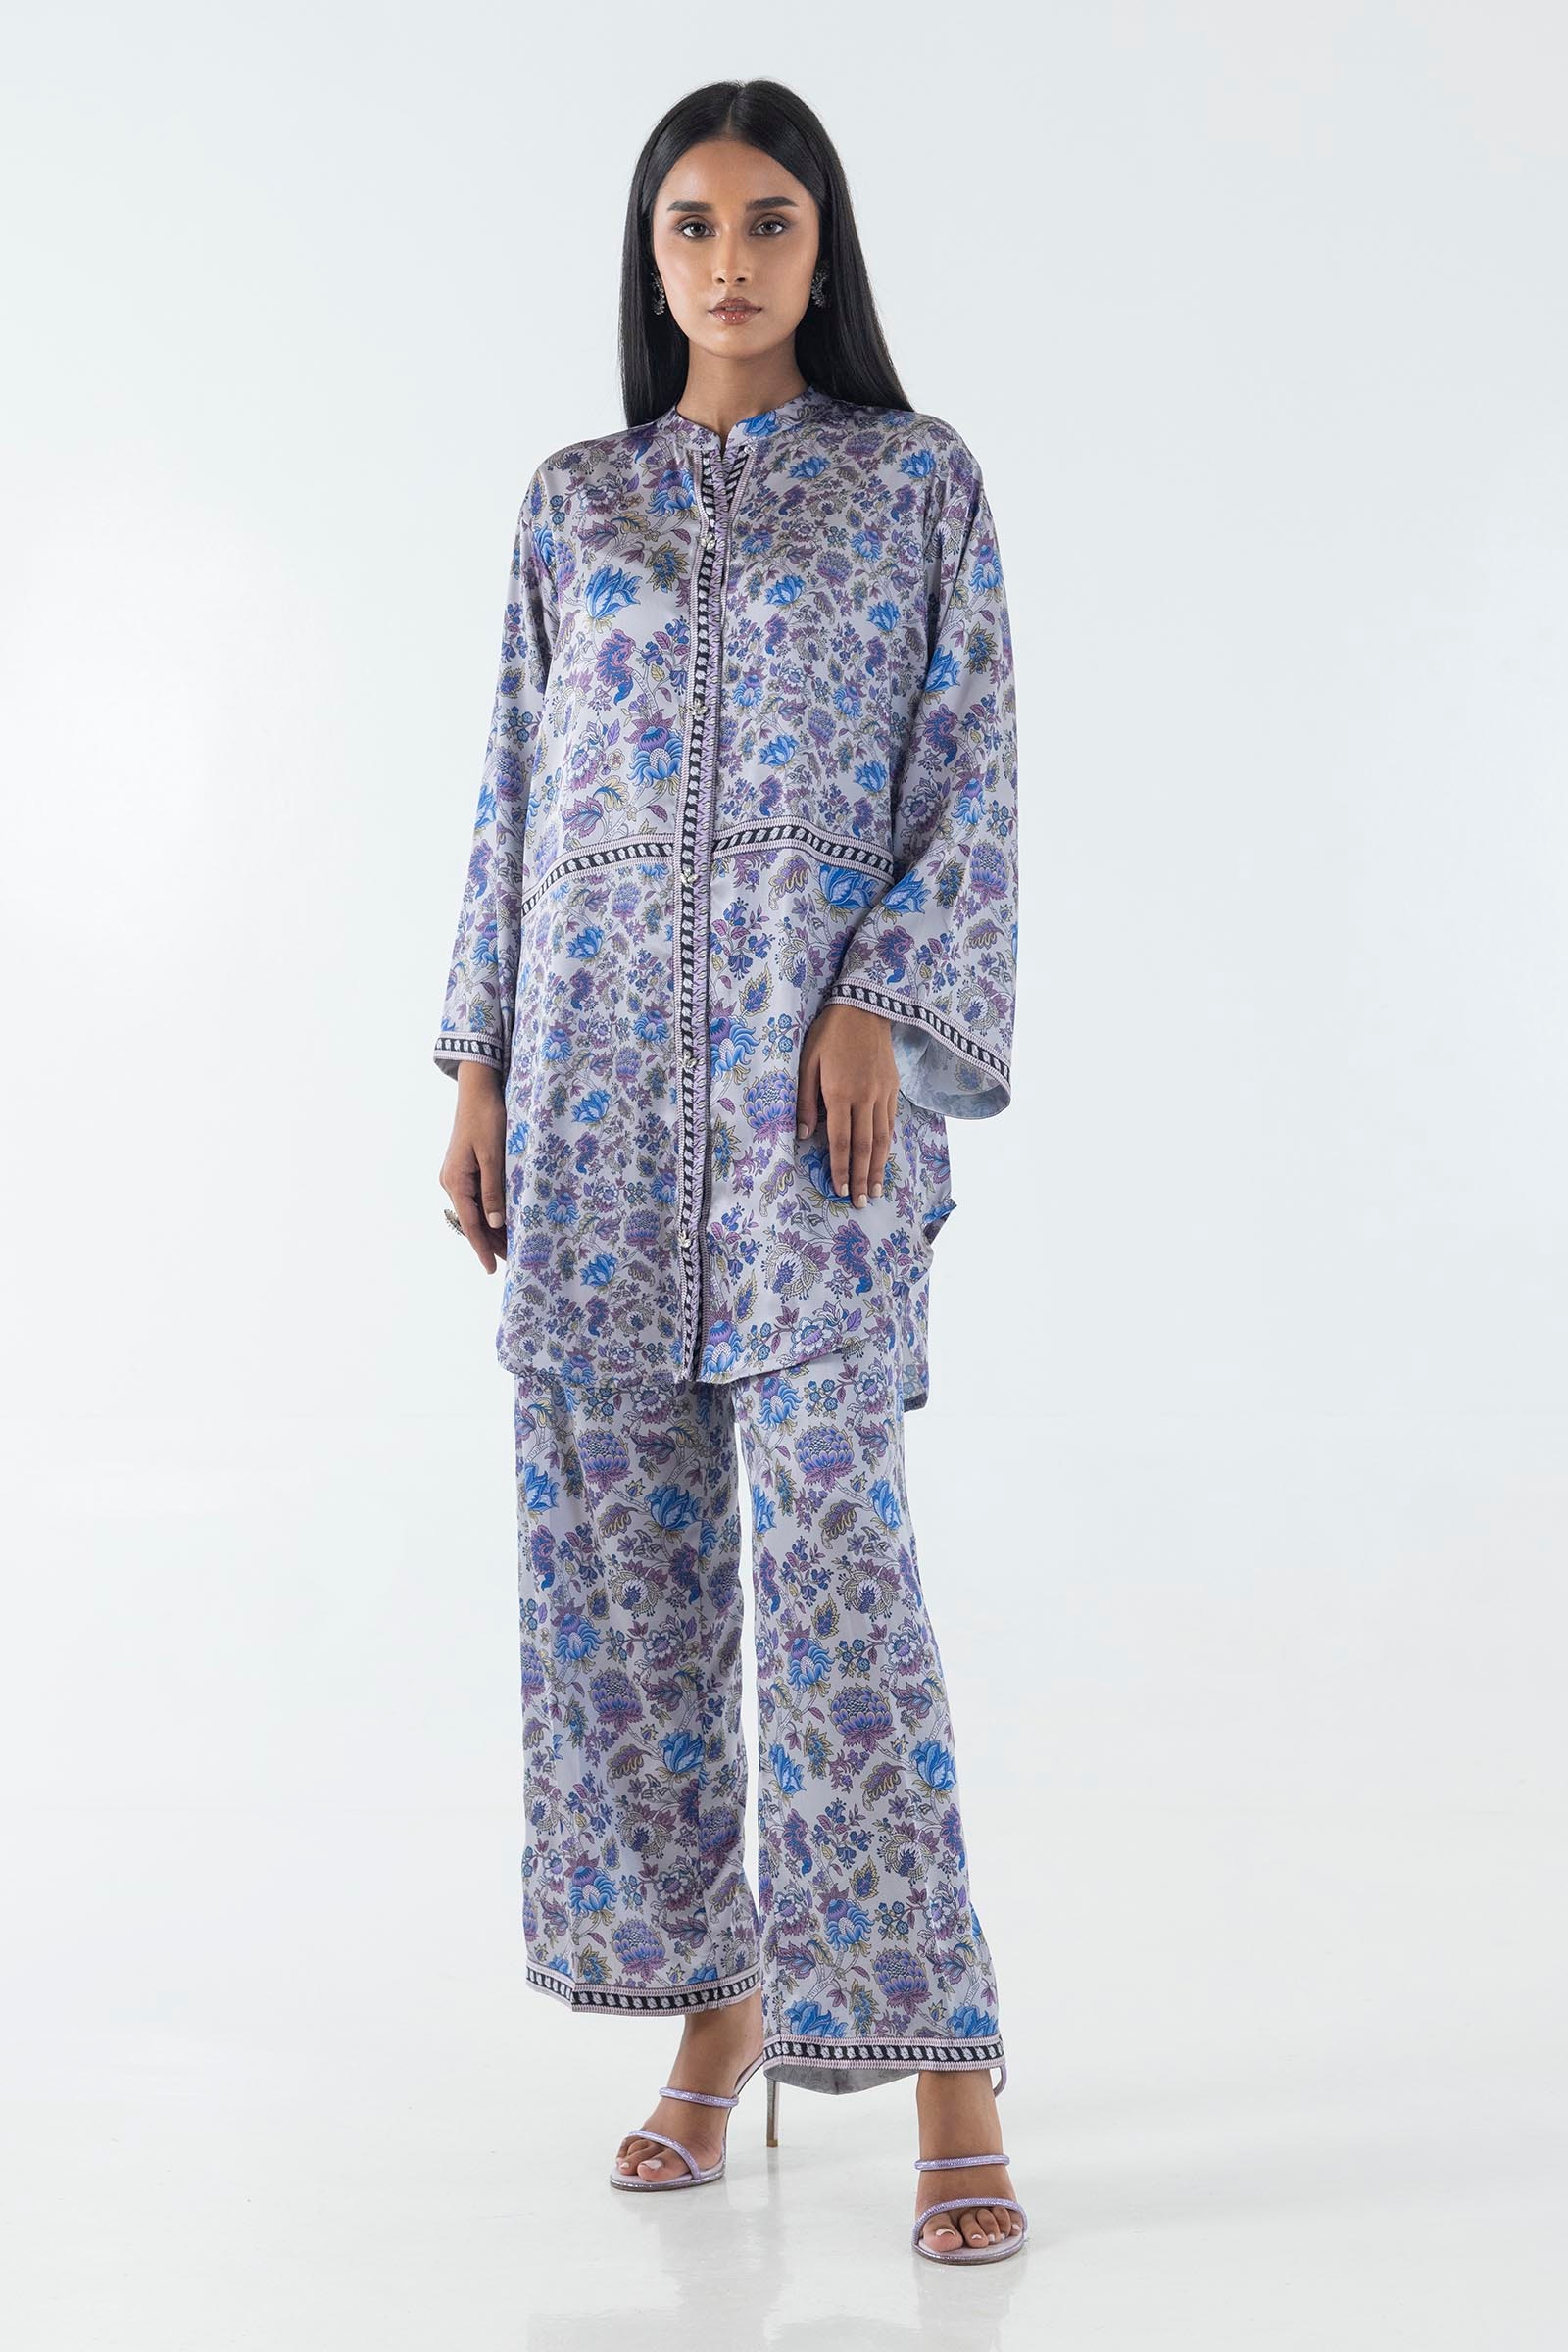
blue multi paisley pajamas pants